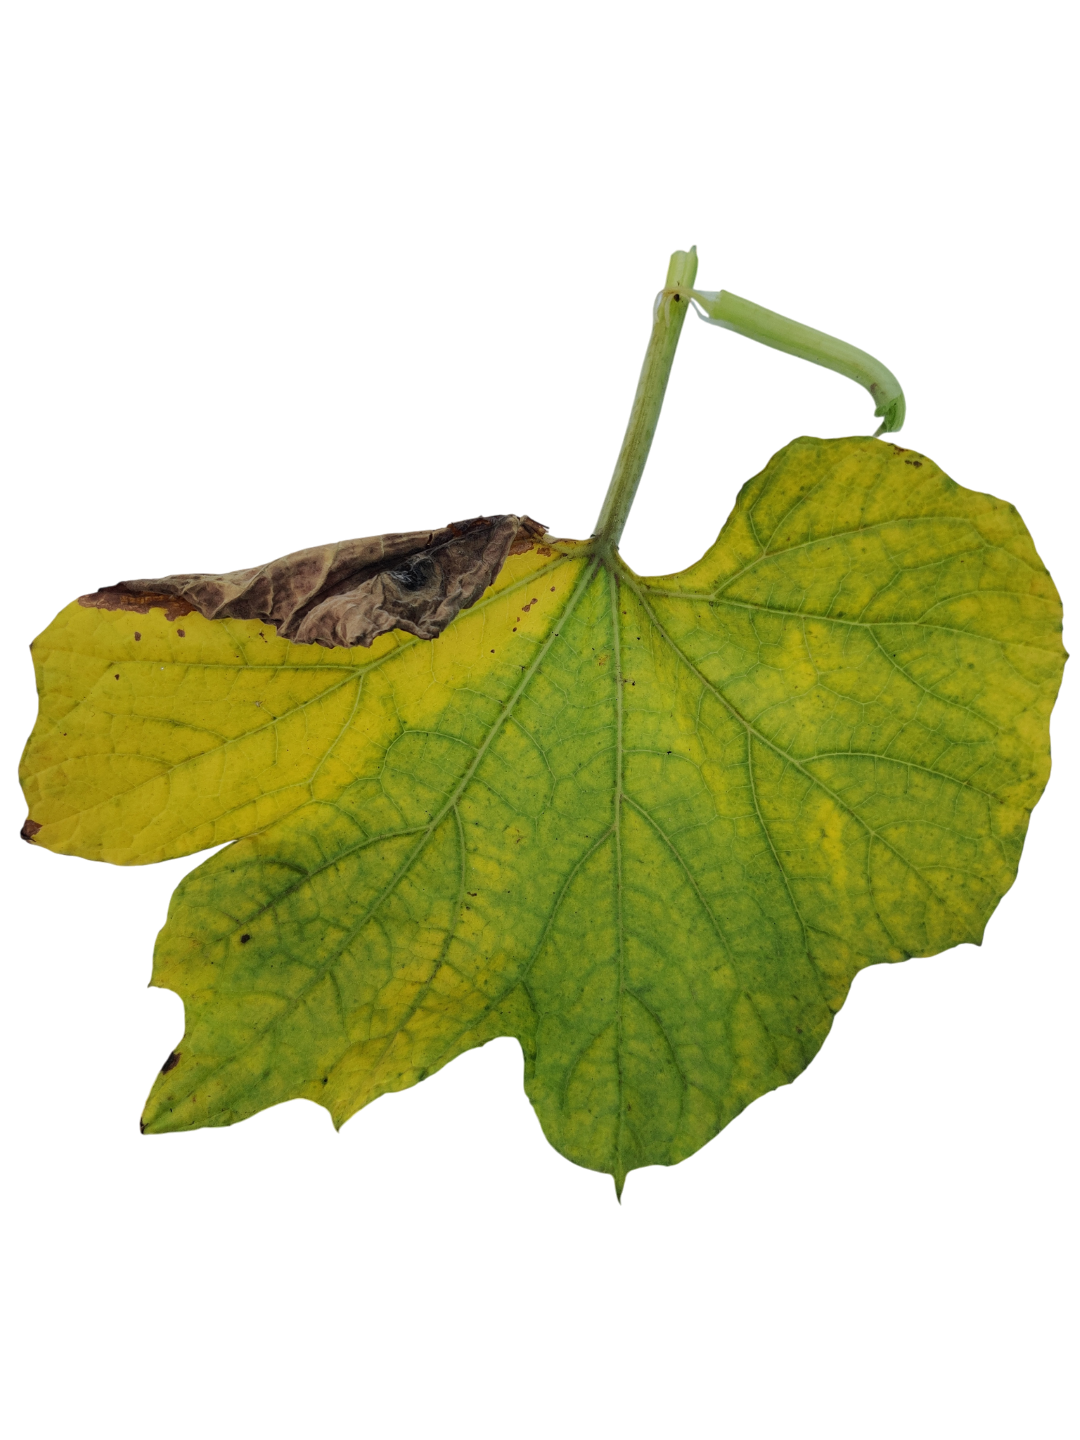
Crop: Bottle Gourd
Label: Downy_Mildew